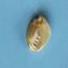
Maize quality: Bad